New Zealand men's national football team

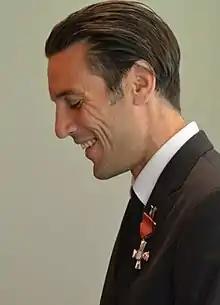
Ivan Vicelich is the most capped player in the history of New Zealand with 88 caps.

With the continental victory, they qualified for the inter-confederation play-offs, where they disputed the vacancy against Costa Rica. They started by conceding a goal in the 3rd minute of the game to Joel Campbell, but New Zealand began to pressure the game, and in the 39th minute, Chris Wood scored after a poor kick by Yeltsin Tejeda. However, his goal was disallowed when the video assistant referee (VAR) showed that Matthew Garbett had fouled Óscar Duarte before the goal. As the final whistle blew, the New Zealanders failed to qualify for the Cup, which was their third consecutive elimination in the inter-confederation play-offs.